Henry Shaw (taxidermist)

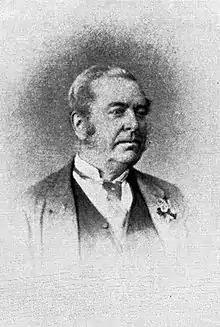

Henry Shaw (3 October 1812 – 7 October 1887) was a notable nineteenth century English taxidermist working in Shropshire, England during the golden age of taxidermy when mounted animals became a popular part of Victorian era interior design.